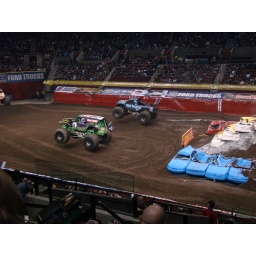
Two trucks raced in a straight line over cars. The blue car lane almost always won.